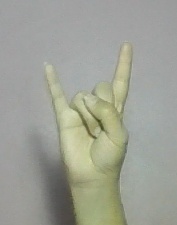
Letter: la